Jello Biafra

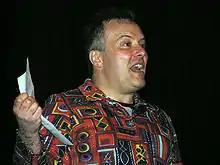
Biafra discussing politics in 2006

In 2000, the New York State Green Party drafted Biafra as a candidate for the Green Party presidential nomination, and a few supporters were elected to the party's nominating convention in Denver, Colorado. Biafra chose death row inmate Mumia Abu-Jamal as his running mate. The party overwhelmingly chose Ralph Nader as the presidential candidate with 295 of the 319 delegate votes. Biafra received 10 votes.